Epistinia Stepanova

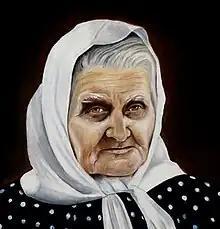
Portrait in 1990

Epistinia Fyodorovna Stepanova (November 18, 1882 — February 7, 1969) was a Russian woman whose eight sons died in the war, the ninth son died from wounds received at the front. Cavalier of the orders Mother Heroine and the Order of the Patriotic War, I degree.